National Library of El Salvador

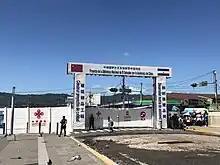
The library under construction

In December 2019, Salvadoran President Nayib Bukele announced the construction of a new national library, known as simply the National Library of El Salvador, in San Salvador following an international trip to China where Bukele met with Xi Jinping, the leader of China. The library's construction was projected to cost at least US$54 million and would be built with Chinese cooperation. On 4 October 2021, the Salvadoran government began demolition of the , which the new national library would replace. The Francisco Gavidia National Library was originally built in 1870 during the presidency of Francisco Dueñas.